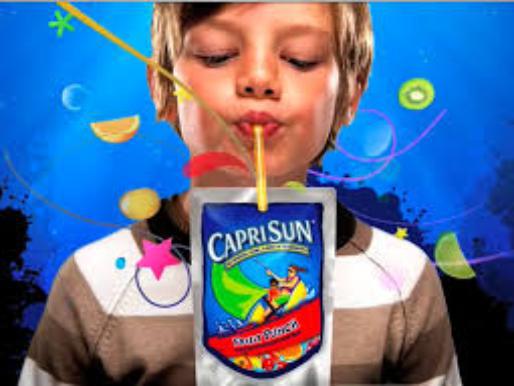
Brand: Capri Sun
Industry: Food